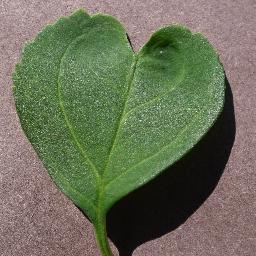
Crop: cherry
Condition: (including_sour)_healthy